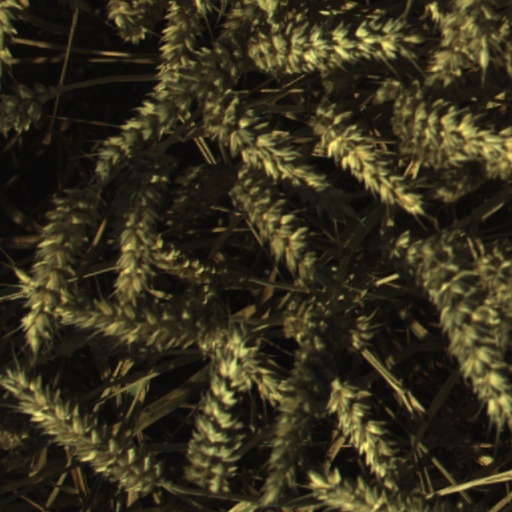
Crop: wheat